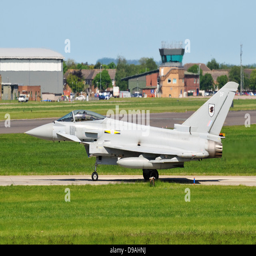
aircraft of squadron waiting to join the runway